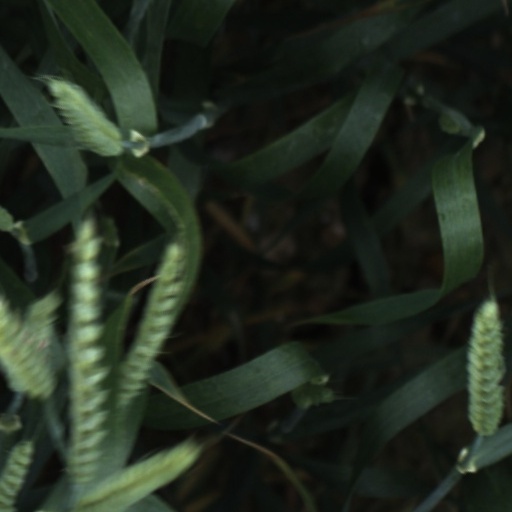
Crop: wheat